Kaspar von Silenen

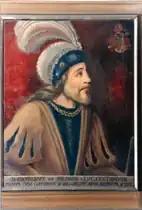

Kaspar led the first contingent of 150 Swiss mercenaries hired by Pope Julius II, entering the Vatican on 22 January 1506 (considered the foundation date of the Pontifical Swiss Guards).